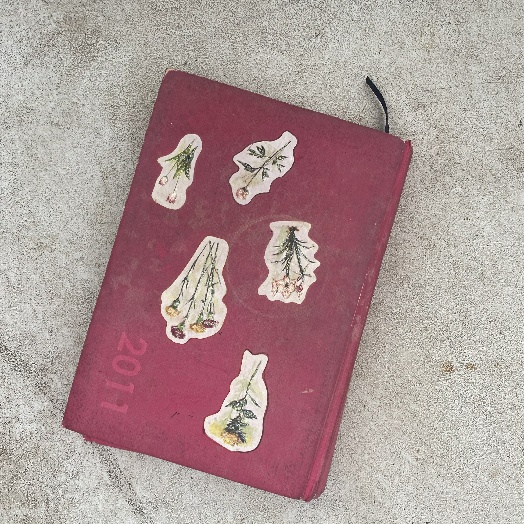
Label: Miscellaneous Trash